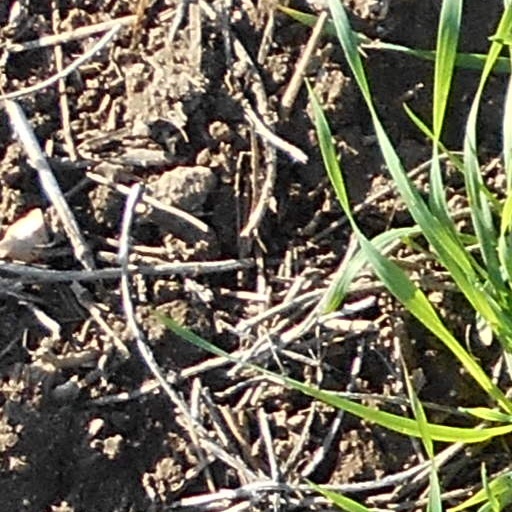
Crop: wheat